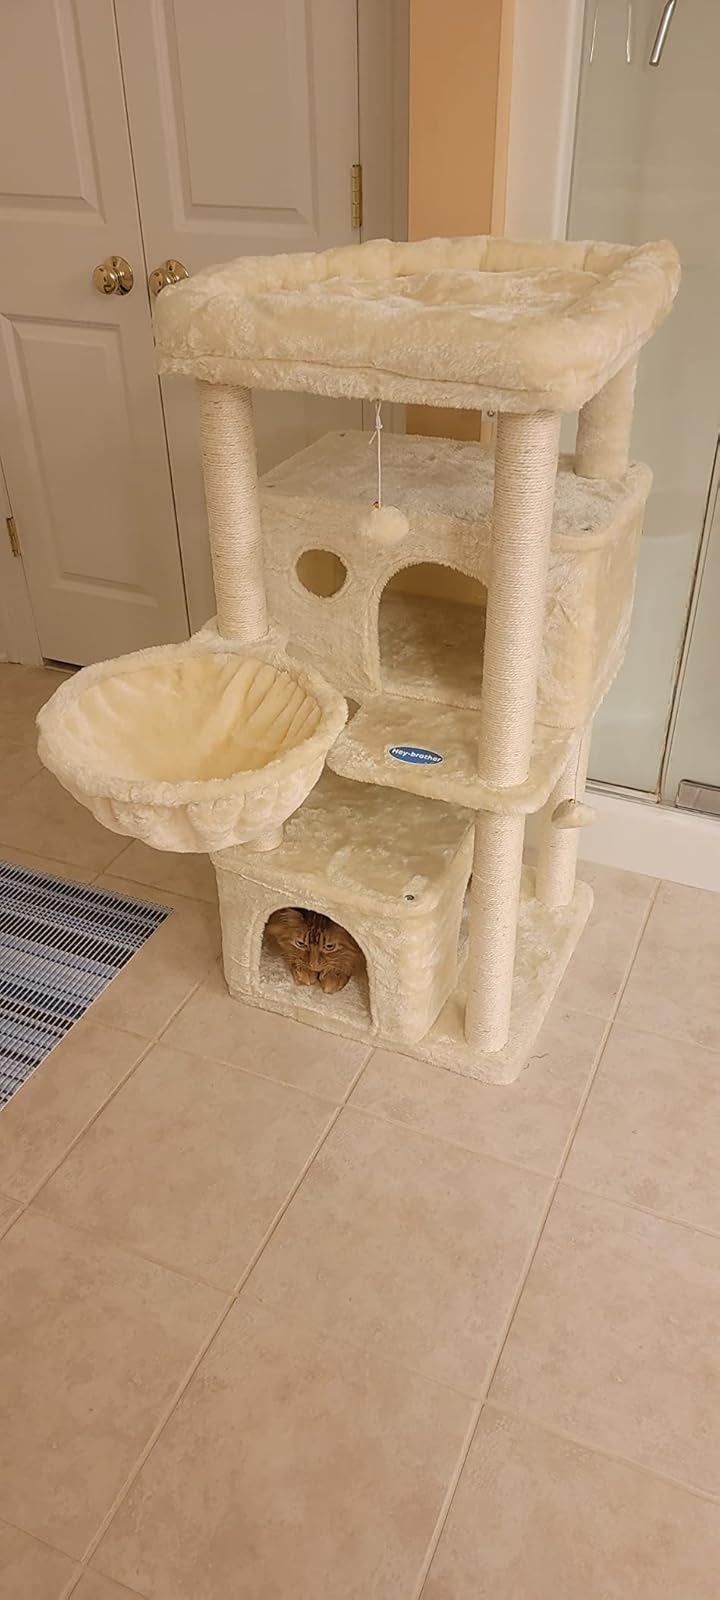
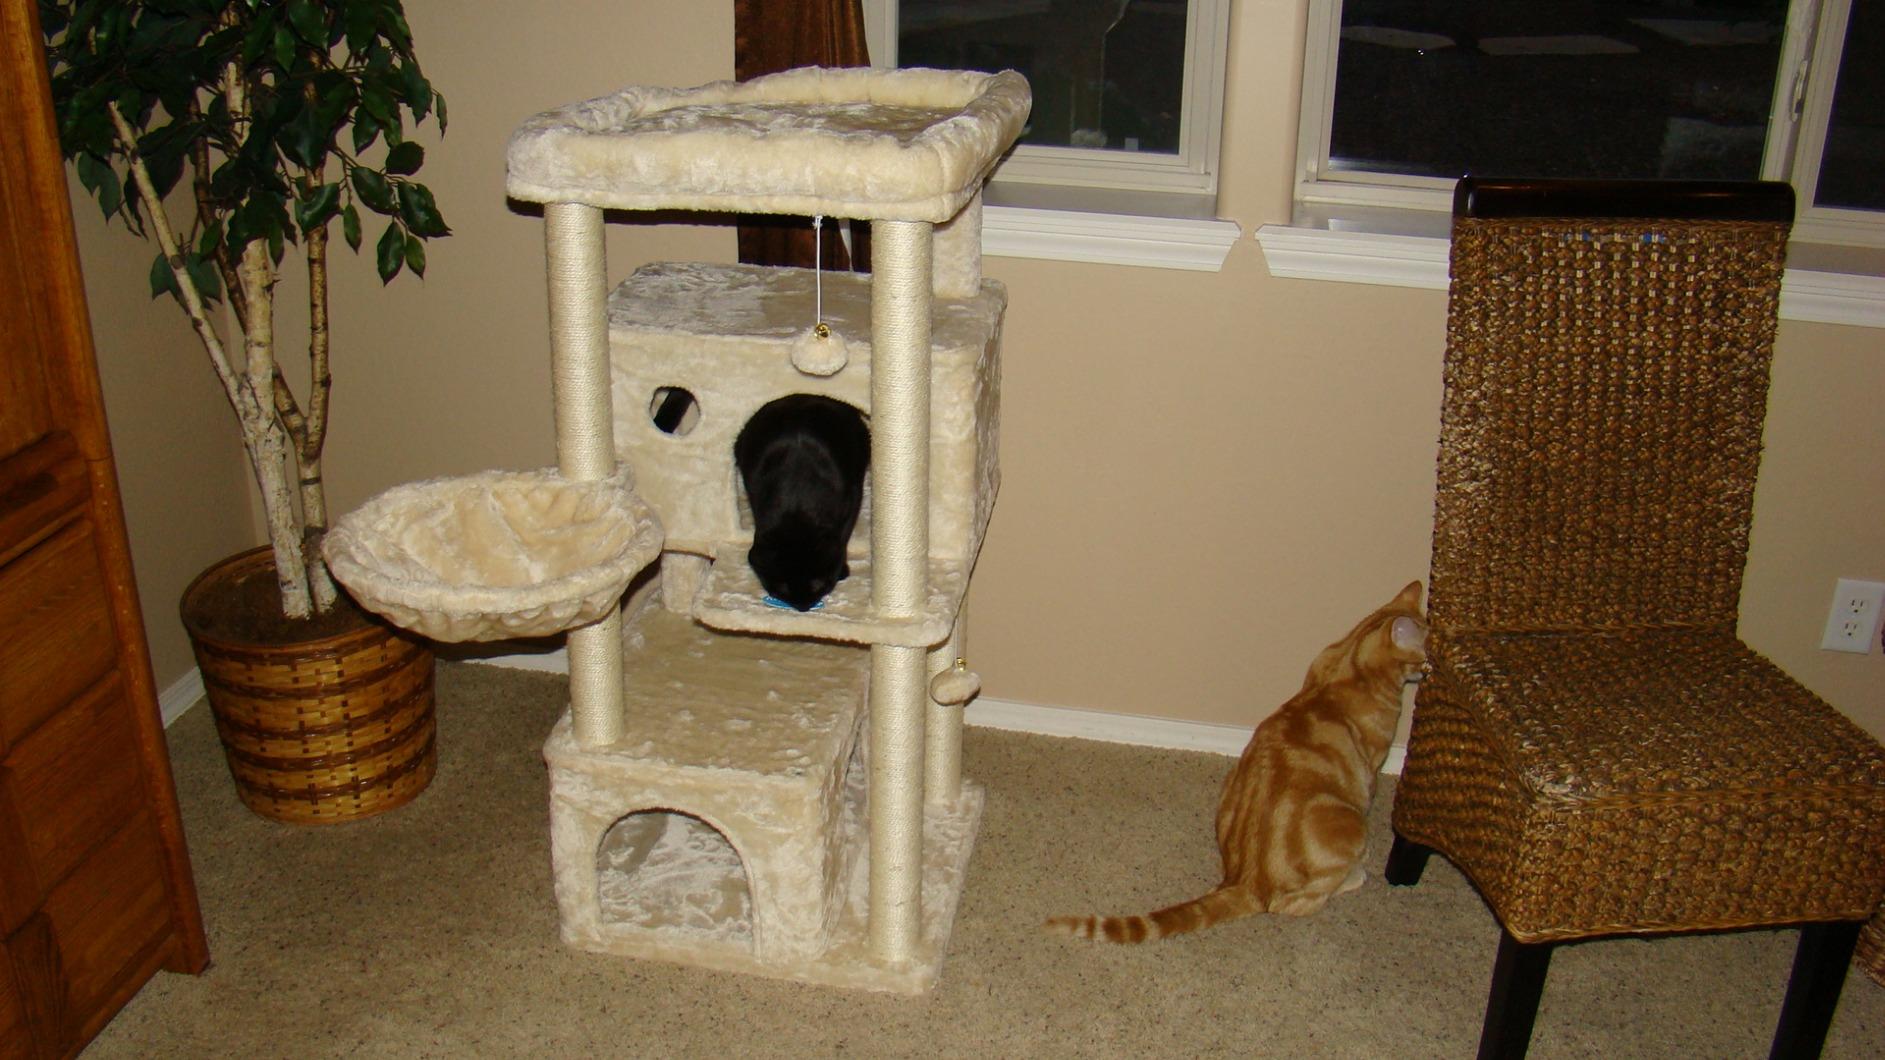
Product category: items_cat tree
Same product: yes